Bloodhounds of the North

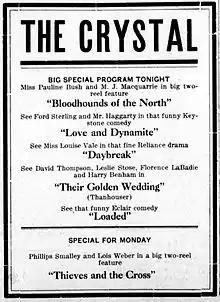
A contemporary advertisement for the film and several other films.

Bloodhounds of the North is a 1913 American silent short drama film directed by Allan Dwan and starring Murdock MacQuarrie, Pauline Bush, and Lon Chaney. The film is now considered lost. Some sources state the film was edited down to one reel and re-released theatrically in 1916 as "Accusing Evidence", but this is disputed.